Xiamen

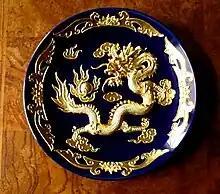
Xiamen local handicraft, gold plated lacquer ware

Sunlight Rock, nicknamed as Huang Rock, lies on the top of Longtou Mountain in south-central Gulangyu Island. Two rocks, leaning against each other, are the highest on the island which stand at 92.7 meters above sea level.